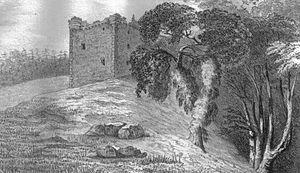
Cette liste recense les principaux châteaux du council area du North Ayrshire en Écosse.